The Castle of Adventure

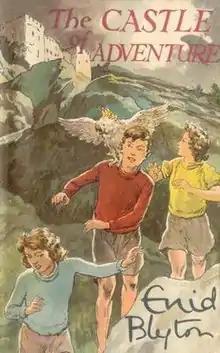
First edition

The Castle of Adventure (published in 1946) is a popular children's book by Enid Blyton. It is the second book in The Adventure Series. The first edition of the book was illustrated by Stuart Tresilian.